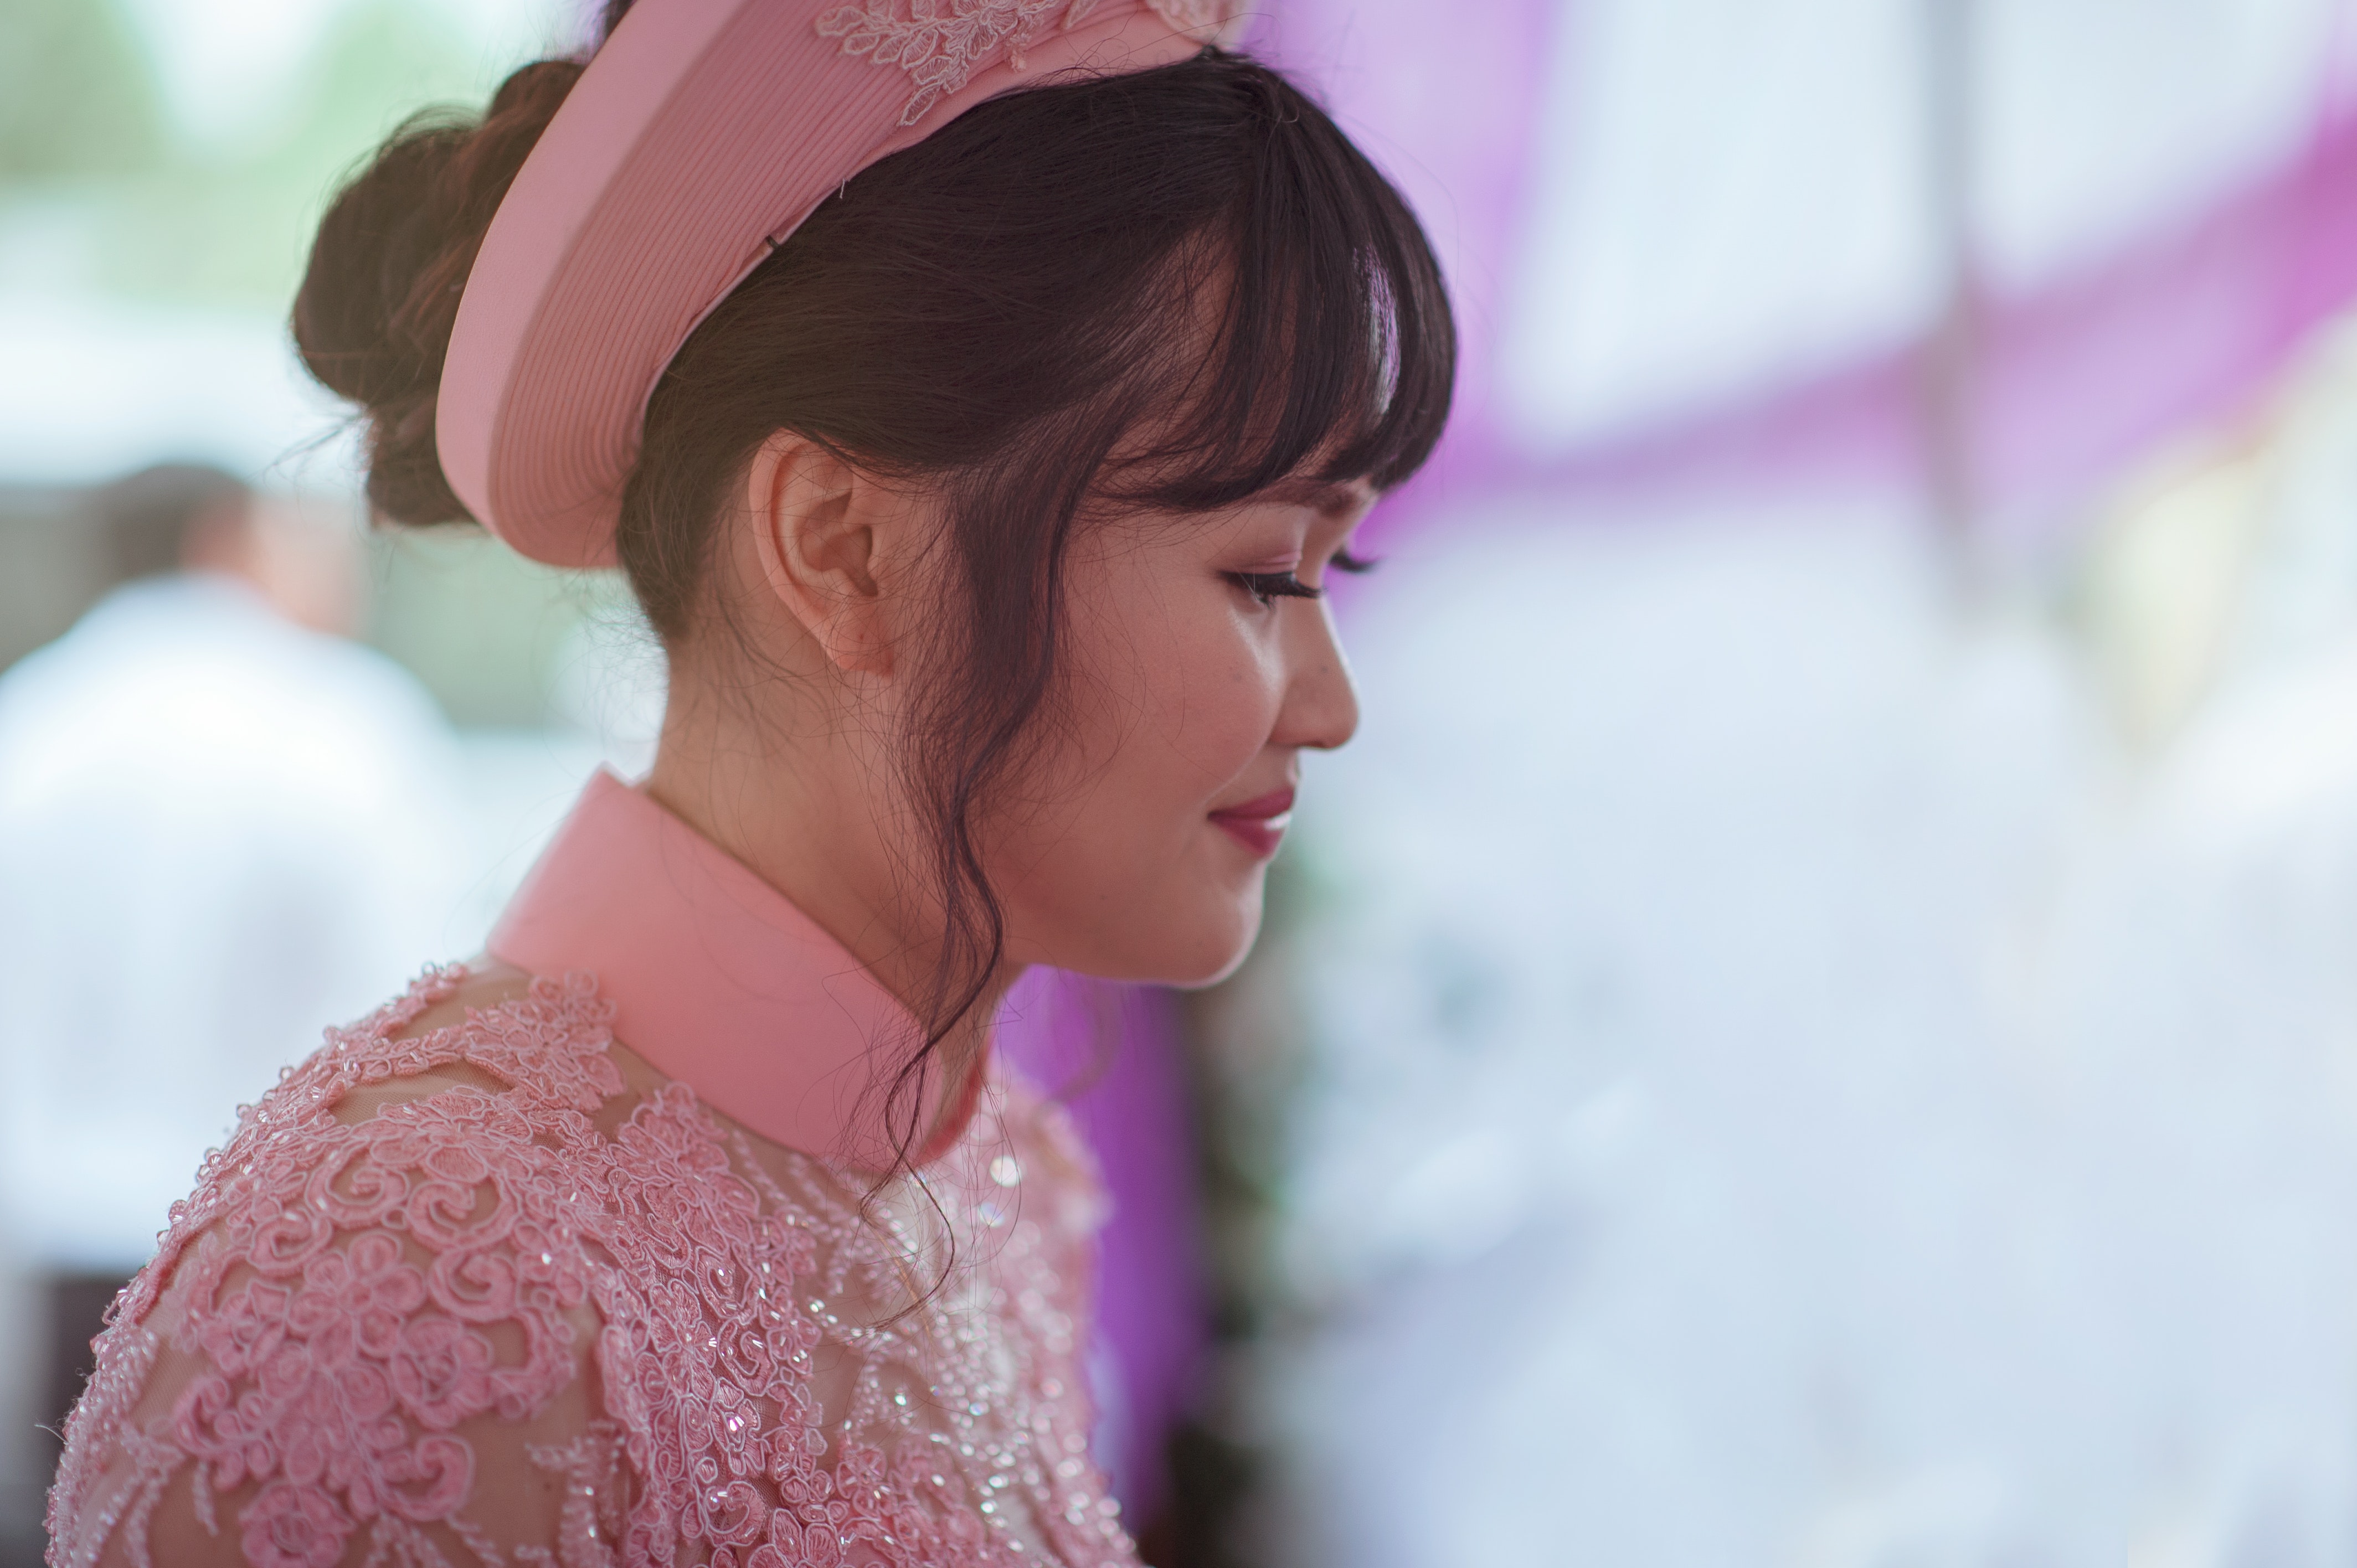
hair, pink, hairstyle, skin, headpiece, beauty, hair accessory, chin, purple, fashion, lip, headgear, eye, shoulder, headband, smile, fashion accessory, photography, dress, neck, long hair, brown hair, bun, ear, black hair, chignon, eyelash, magenta, bangs